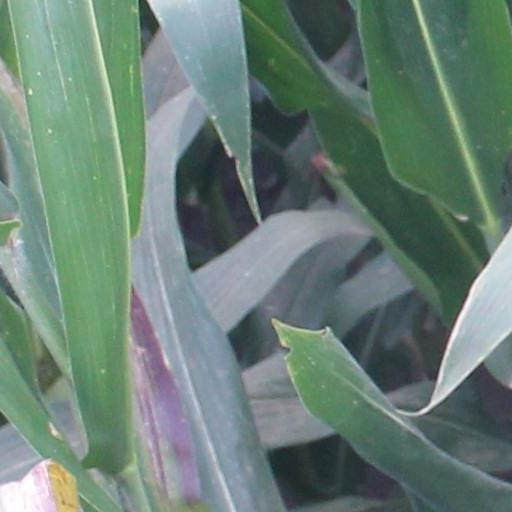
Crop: maize; corn